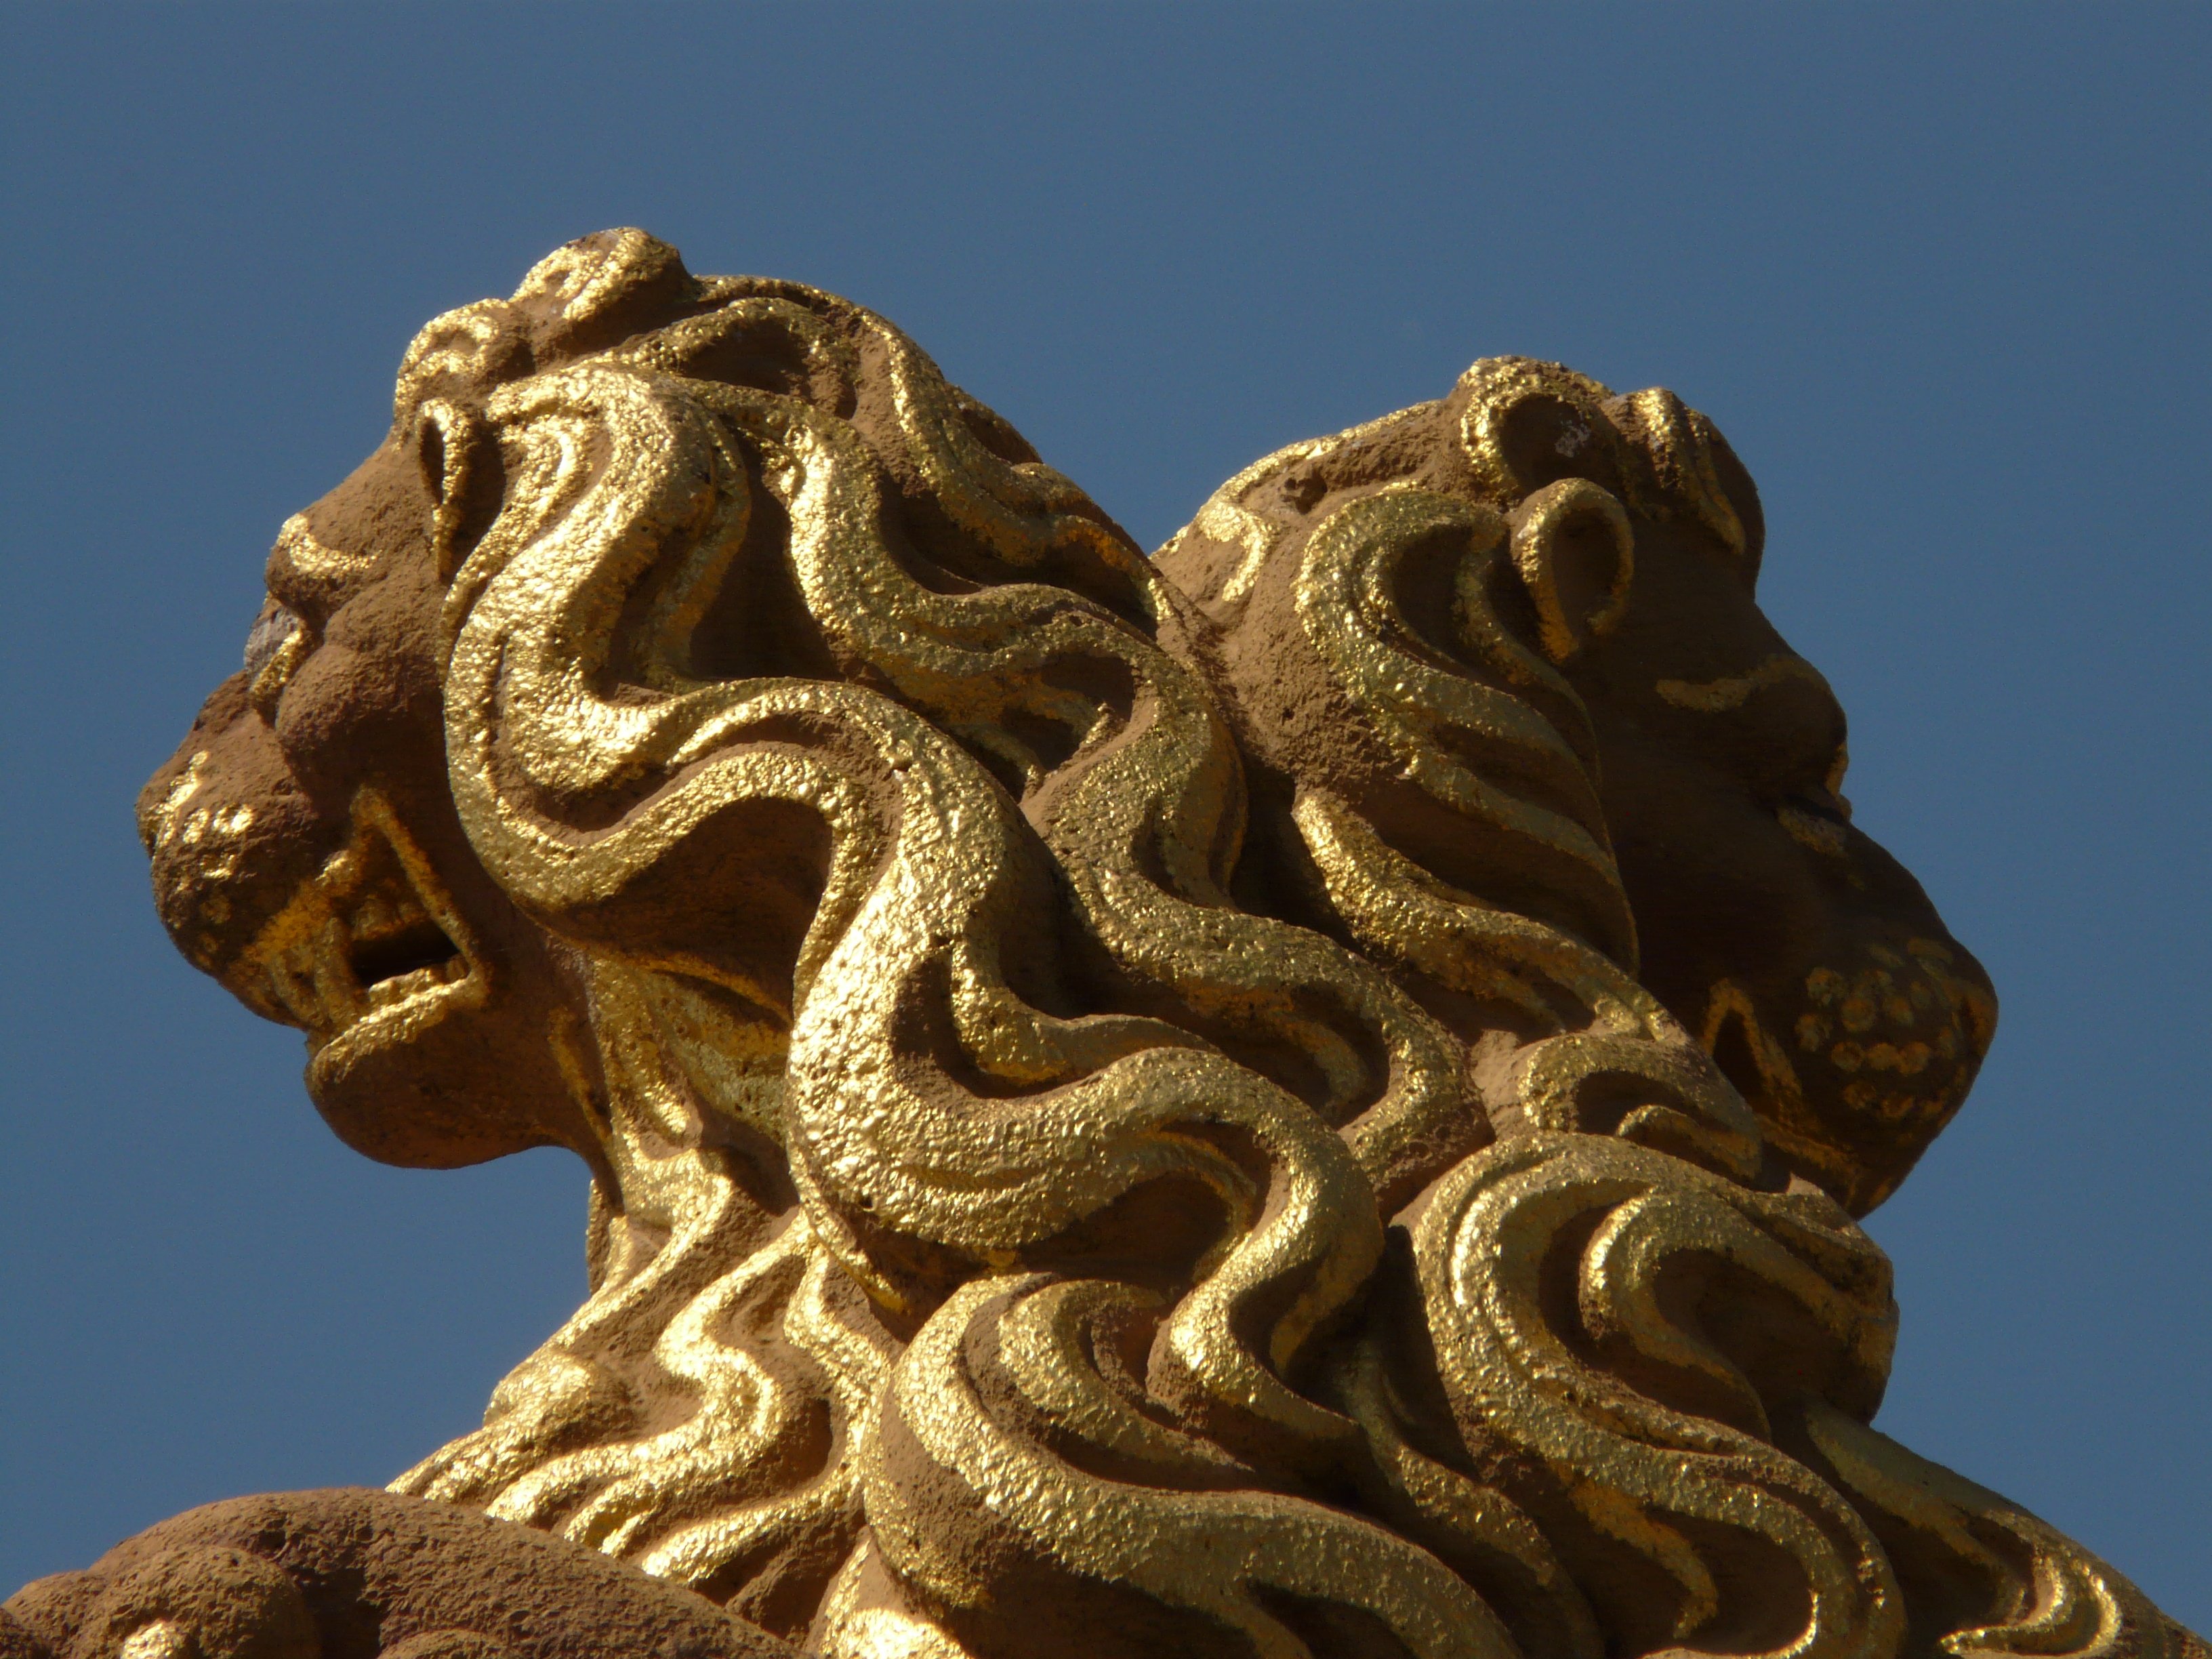
monument, statue, metal, mane, lion, material, gargoyle, sculpture, art, figure, gold, temple, dragon, bronze, carving, serpent, mythology, stone carving, ancient history